McLaren MP4-29

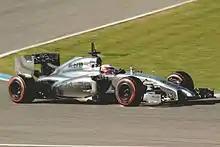
Kevin Magnussen driving the MP4-29 during the pre-season testing, showing the MP4-29 in its original livery

The MP4-29 was designed to use Mercedes' new 1.6-litre V6 turbocharged engine, the PU106A Hybrid.